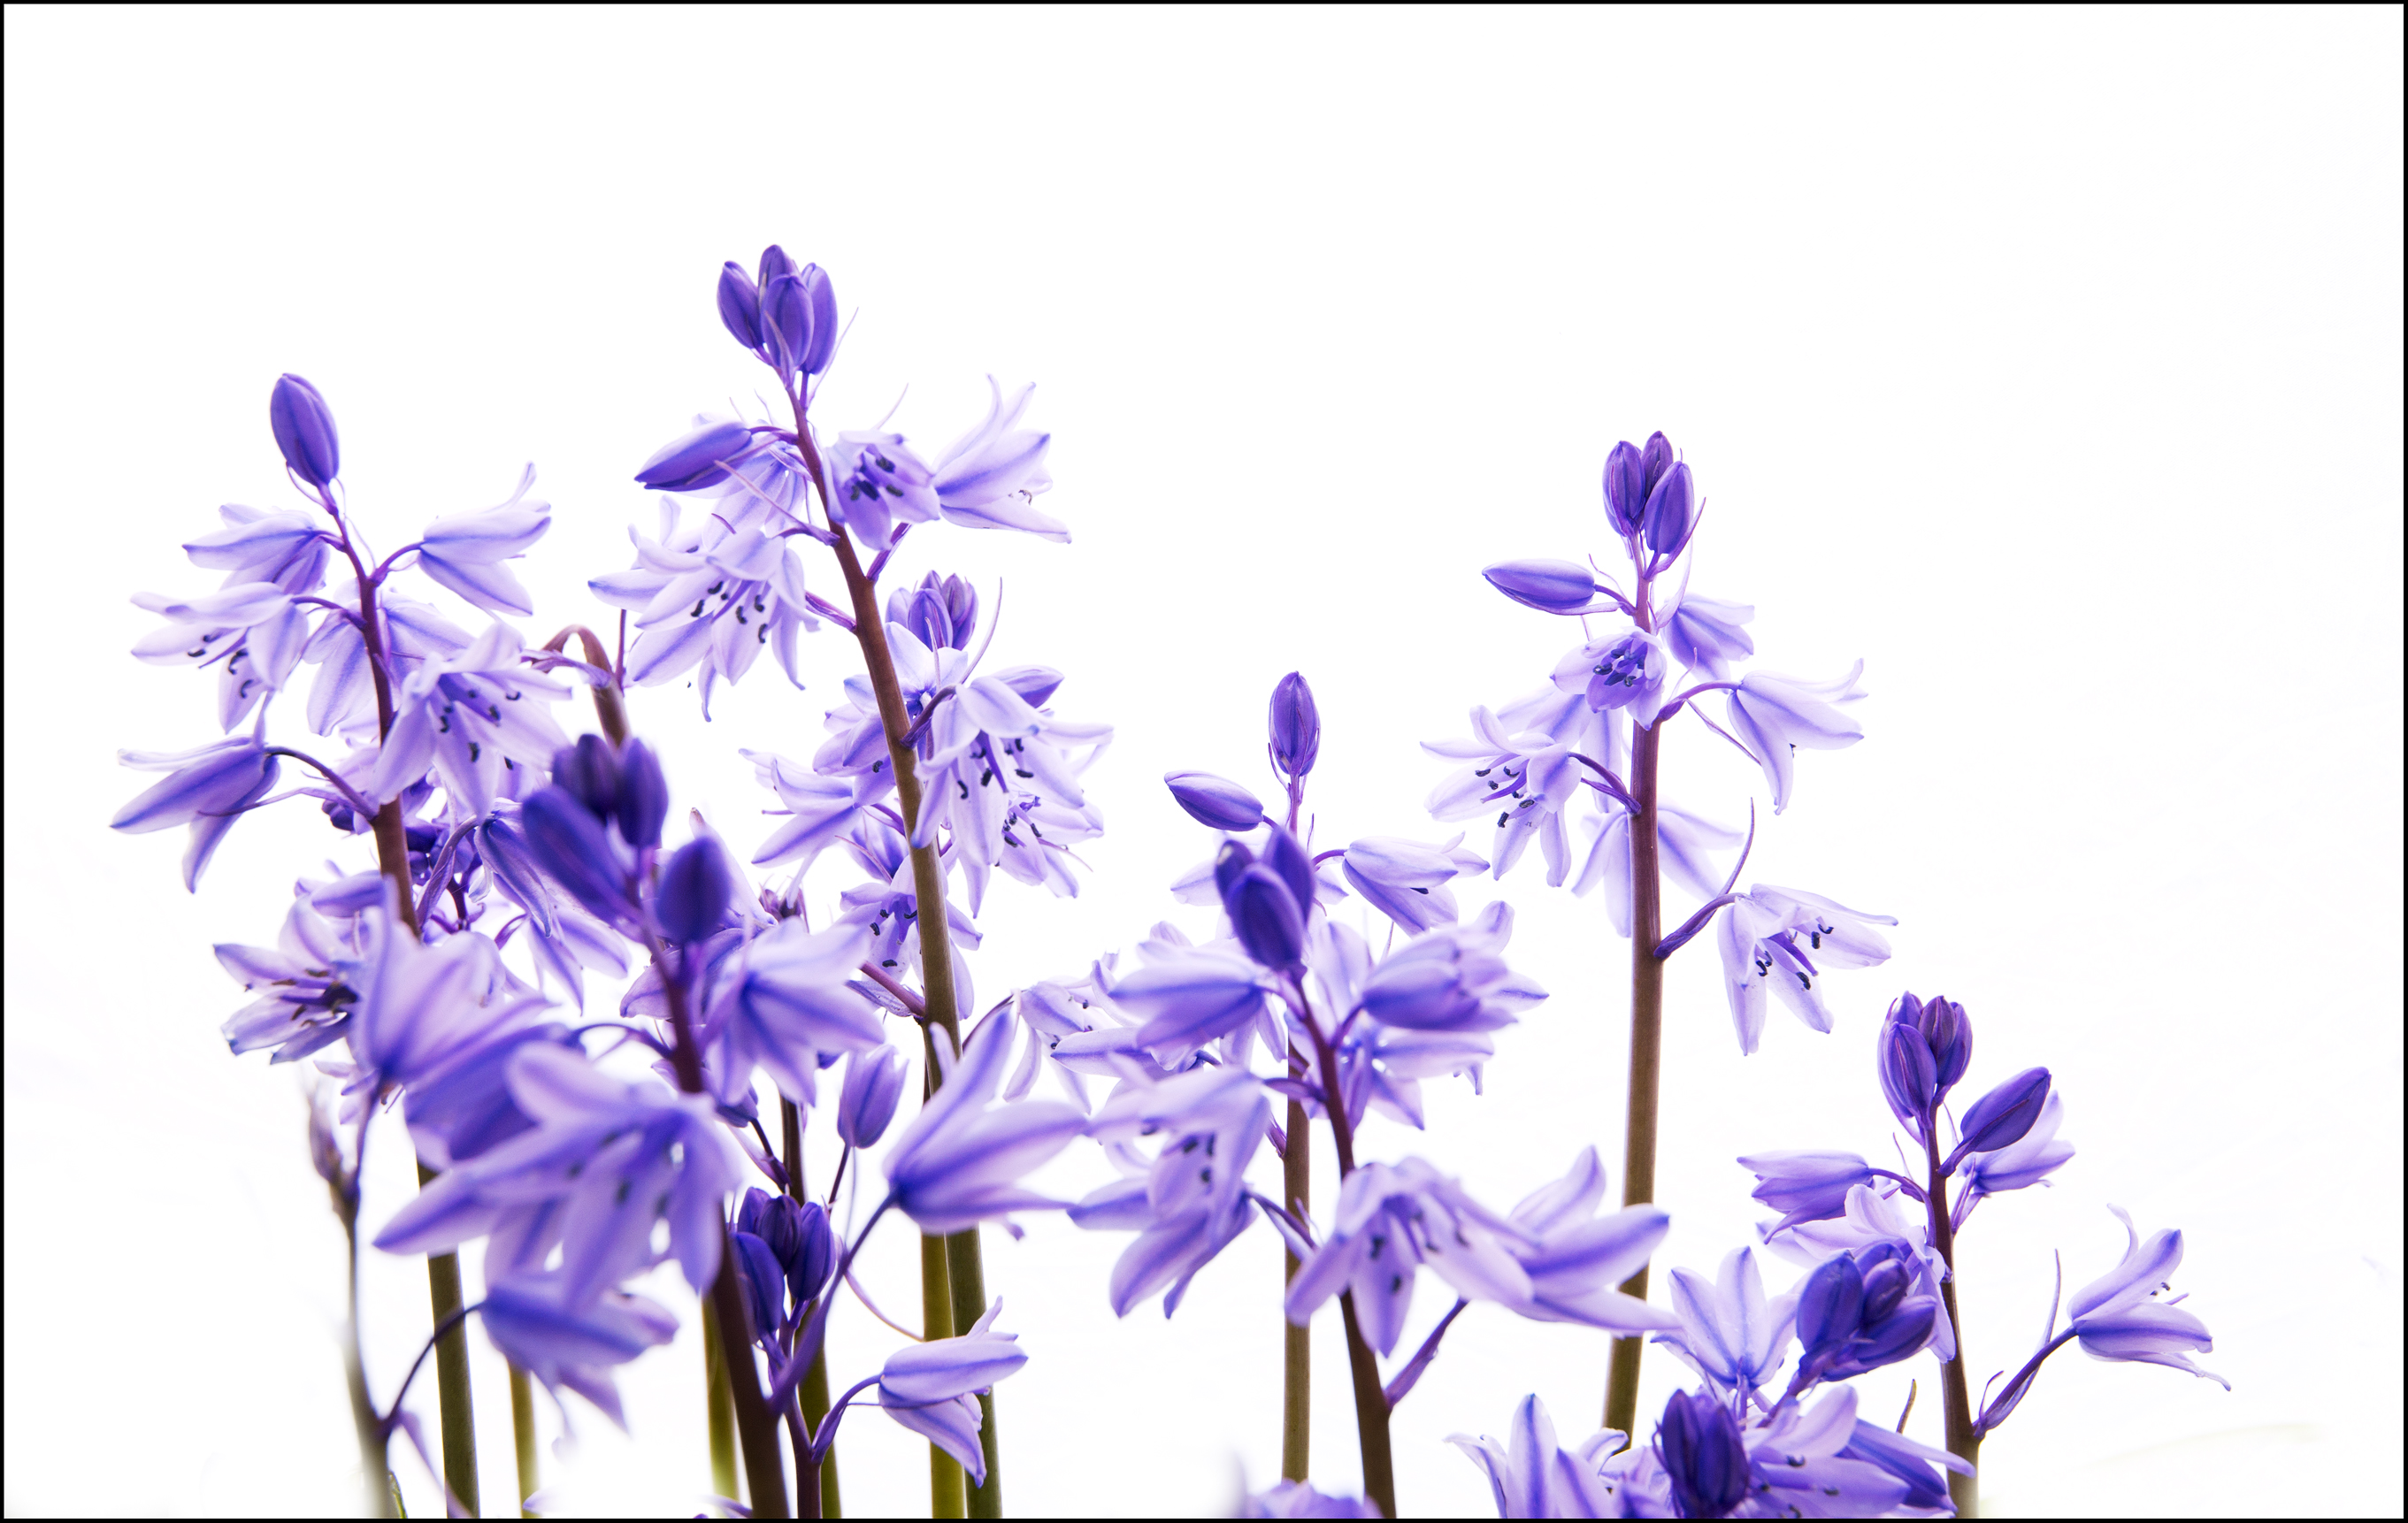
plant, sunshine, sun, stem, flower, purple, petal, green, macro, blue, nikon, garden, flora, yorkshire, illustration, violet, bright, wakefield, nikkor, horticulture, outwood, hikey, d610, diffused, flowering plant, bluebelles, land plant